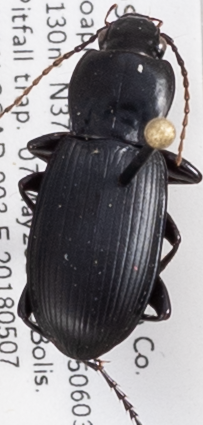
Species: Pterostichus ordinarius
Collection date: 2018-05-07
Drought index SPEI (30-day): -0.176
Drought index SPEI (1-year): -0.288
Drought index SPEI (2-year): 0.8